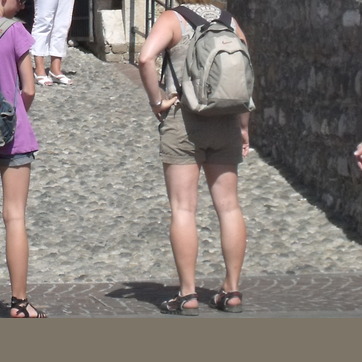
Material: skin